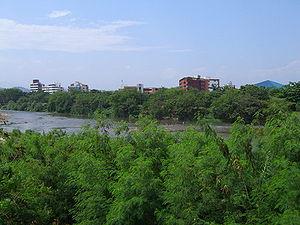
Le río Pamplonita est une rivière de Colombie et un affluent du río Zulia.